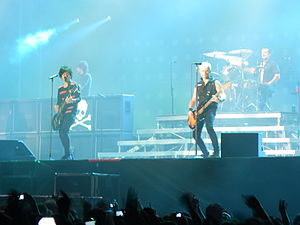
Green Day
Green Day optræder i Rom 5. juni, 2013 på 99 Revolutions Tour.
Green Day er et amerikansk punk rock band, som blev dannet i 1986 af guitarist og forsanger Billie Joe Armstrong og bassist og sanger Mike Dirnt. I det meste af bandets karriere har det også bestået af trommeslager og sanger Tré Cool. I 2012 blev guitarist Jason White fuldgyldigt medlem, efter at have været turnémedlem ved bandet i over 10 år. Før Tré Cool blev trommeslager var John Kiffmeyer en del af gruppen.